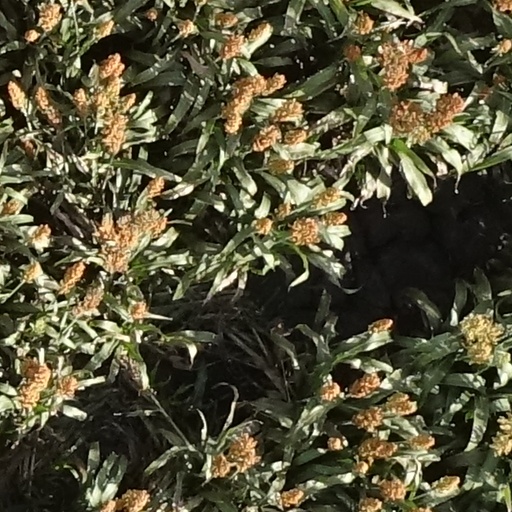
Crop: sorghum